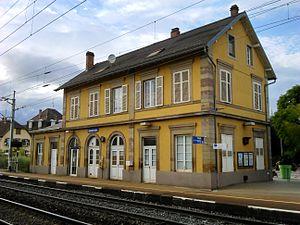
La gare de Hochfelden.
La gare de Hochfelden est une gare ferroviaire française de la ligne de Noisy-le-Sec à Strasbourg-Ville, située sur le territoire de la commune de Hochfelden, dans le département du Bas-Rhin, en région Grand Est.